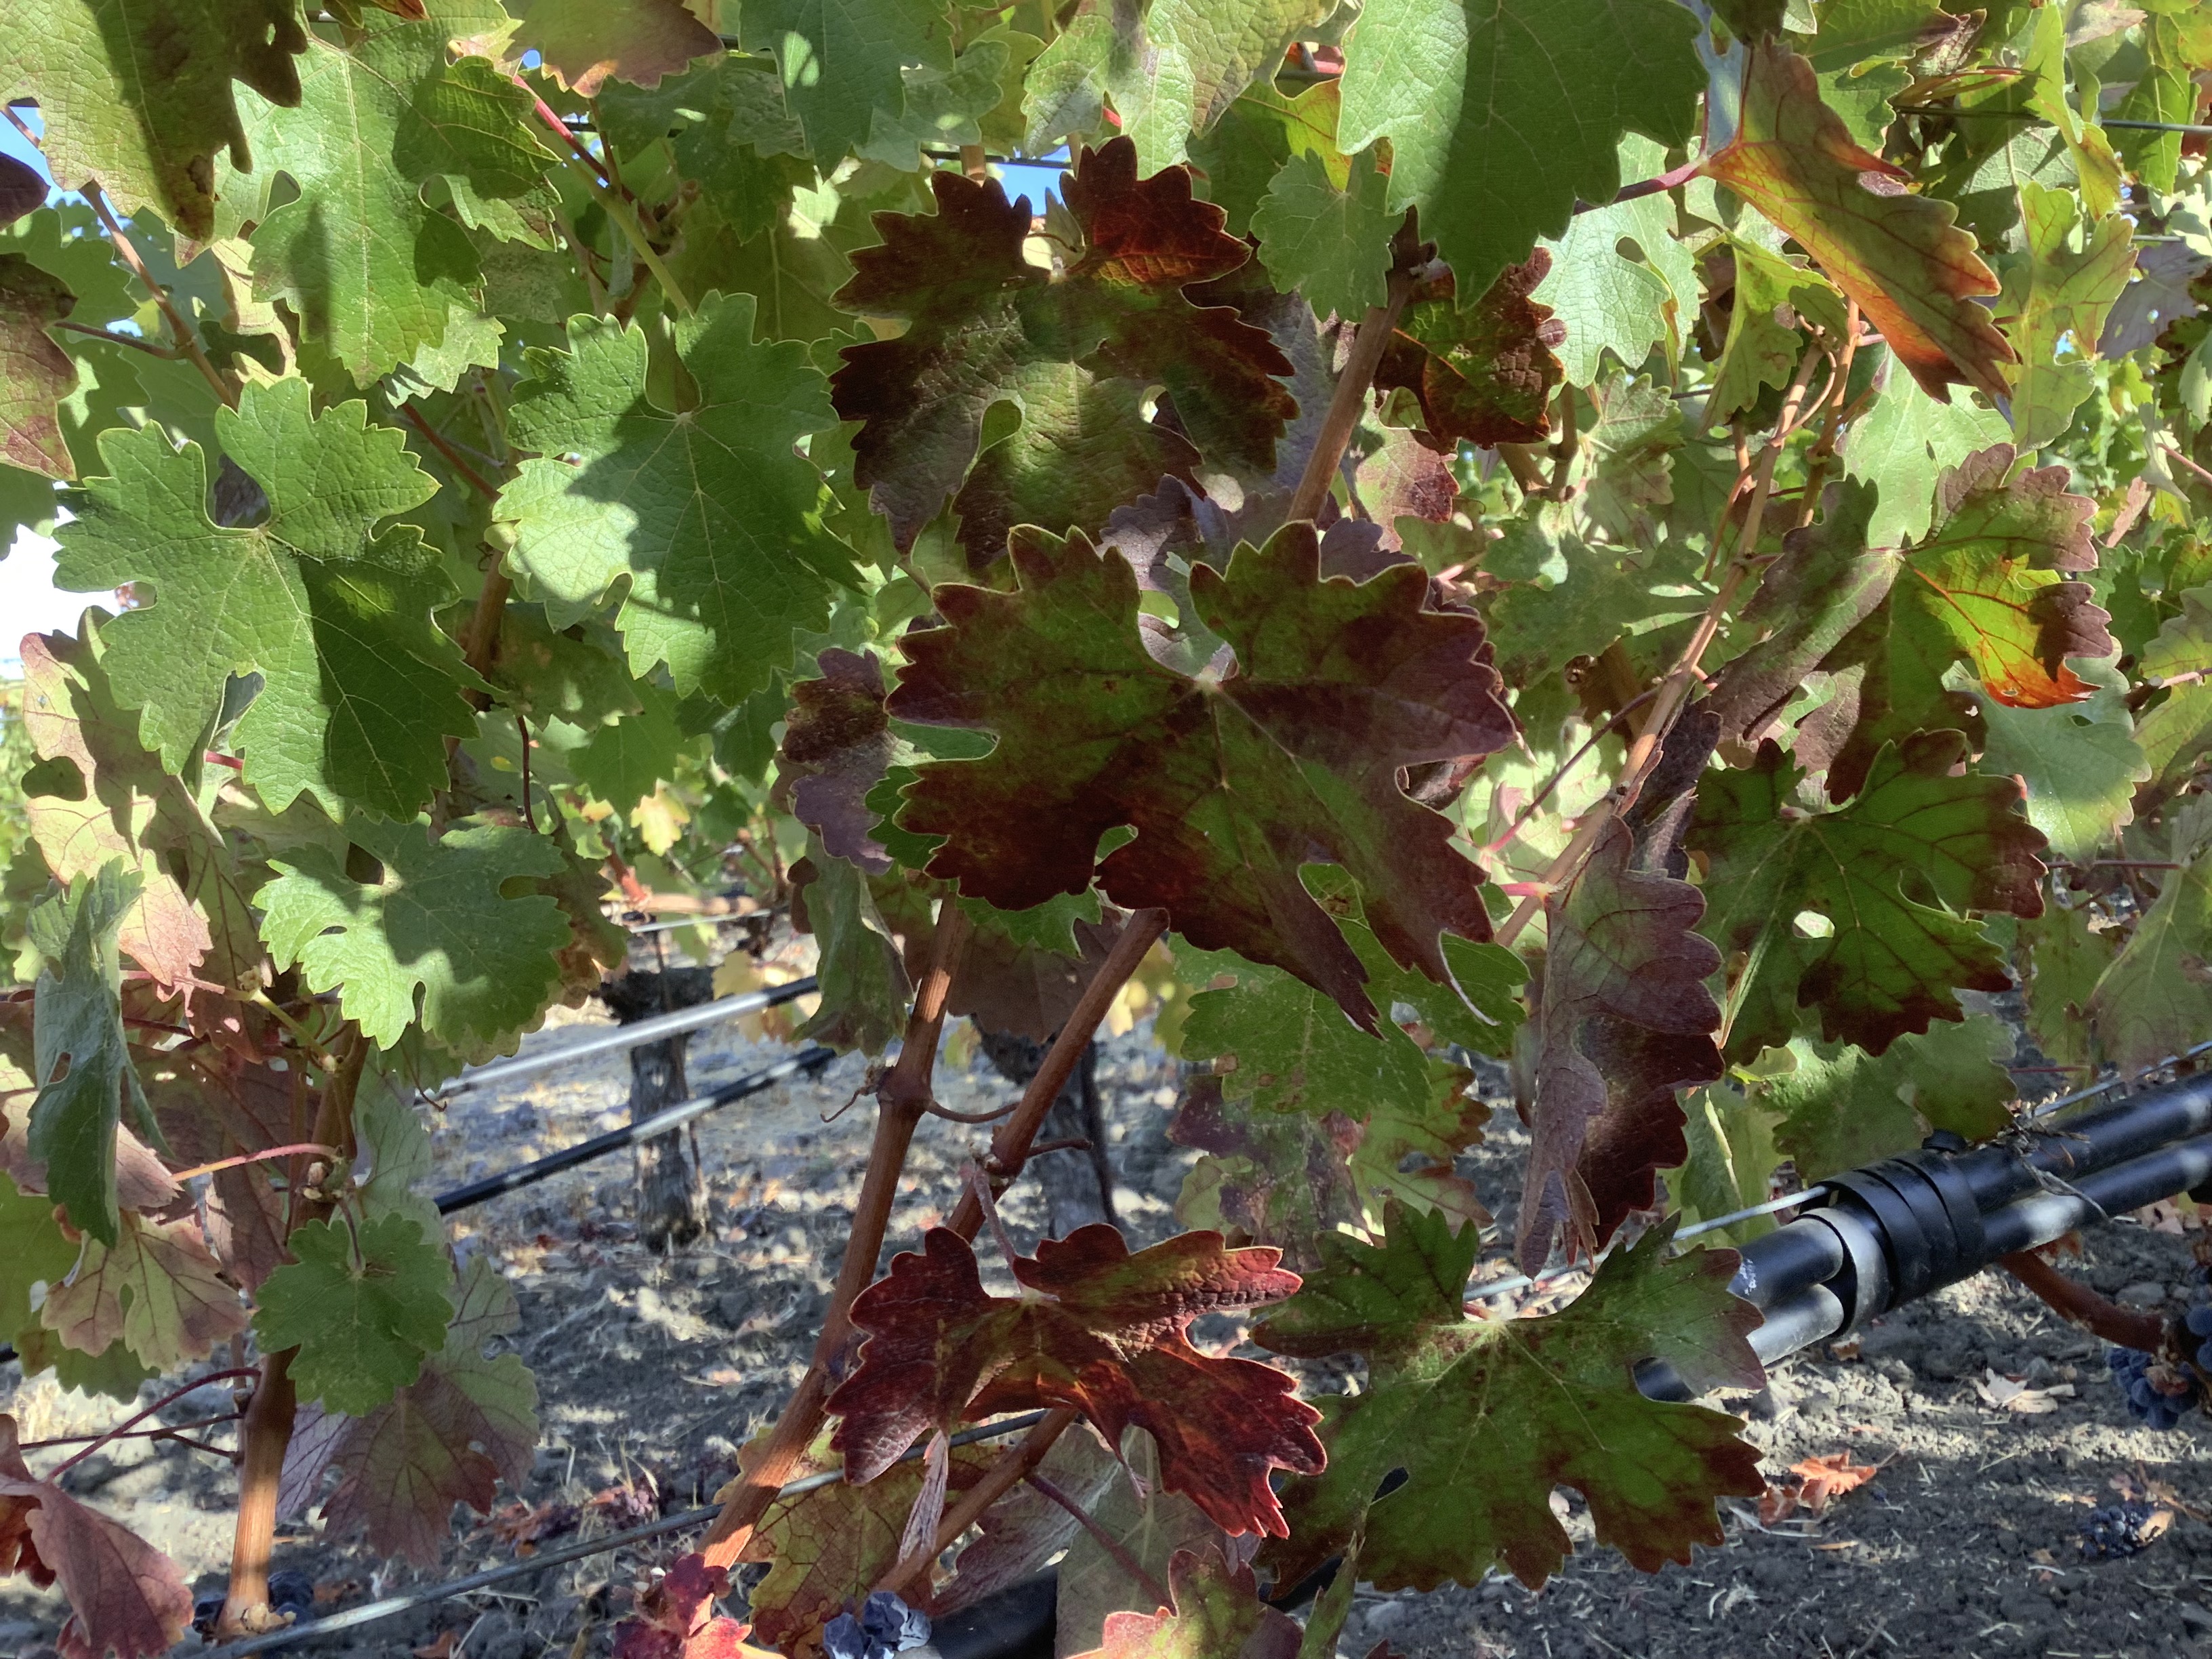
Label: Red Blotch